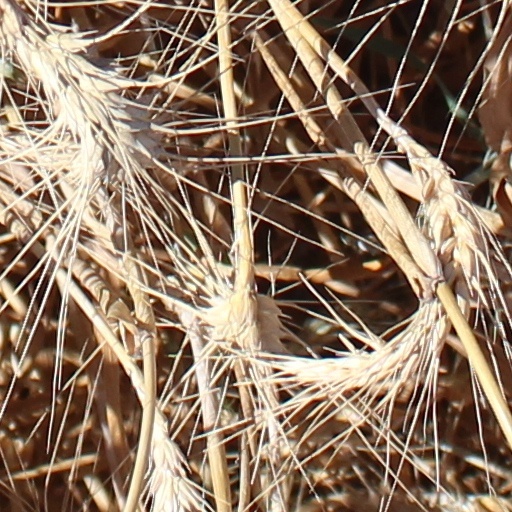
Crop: wheat